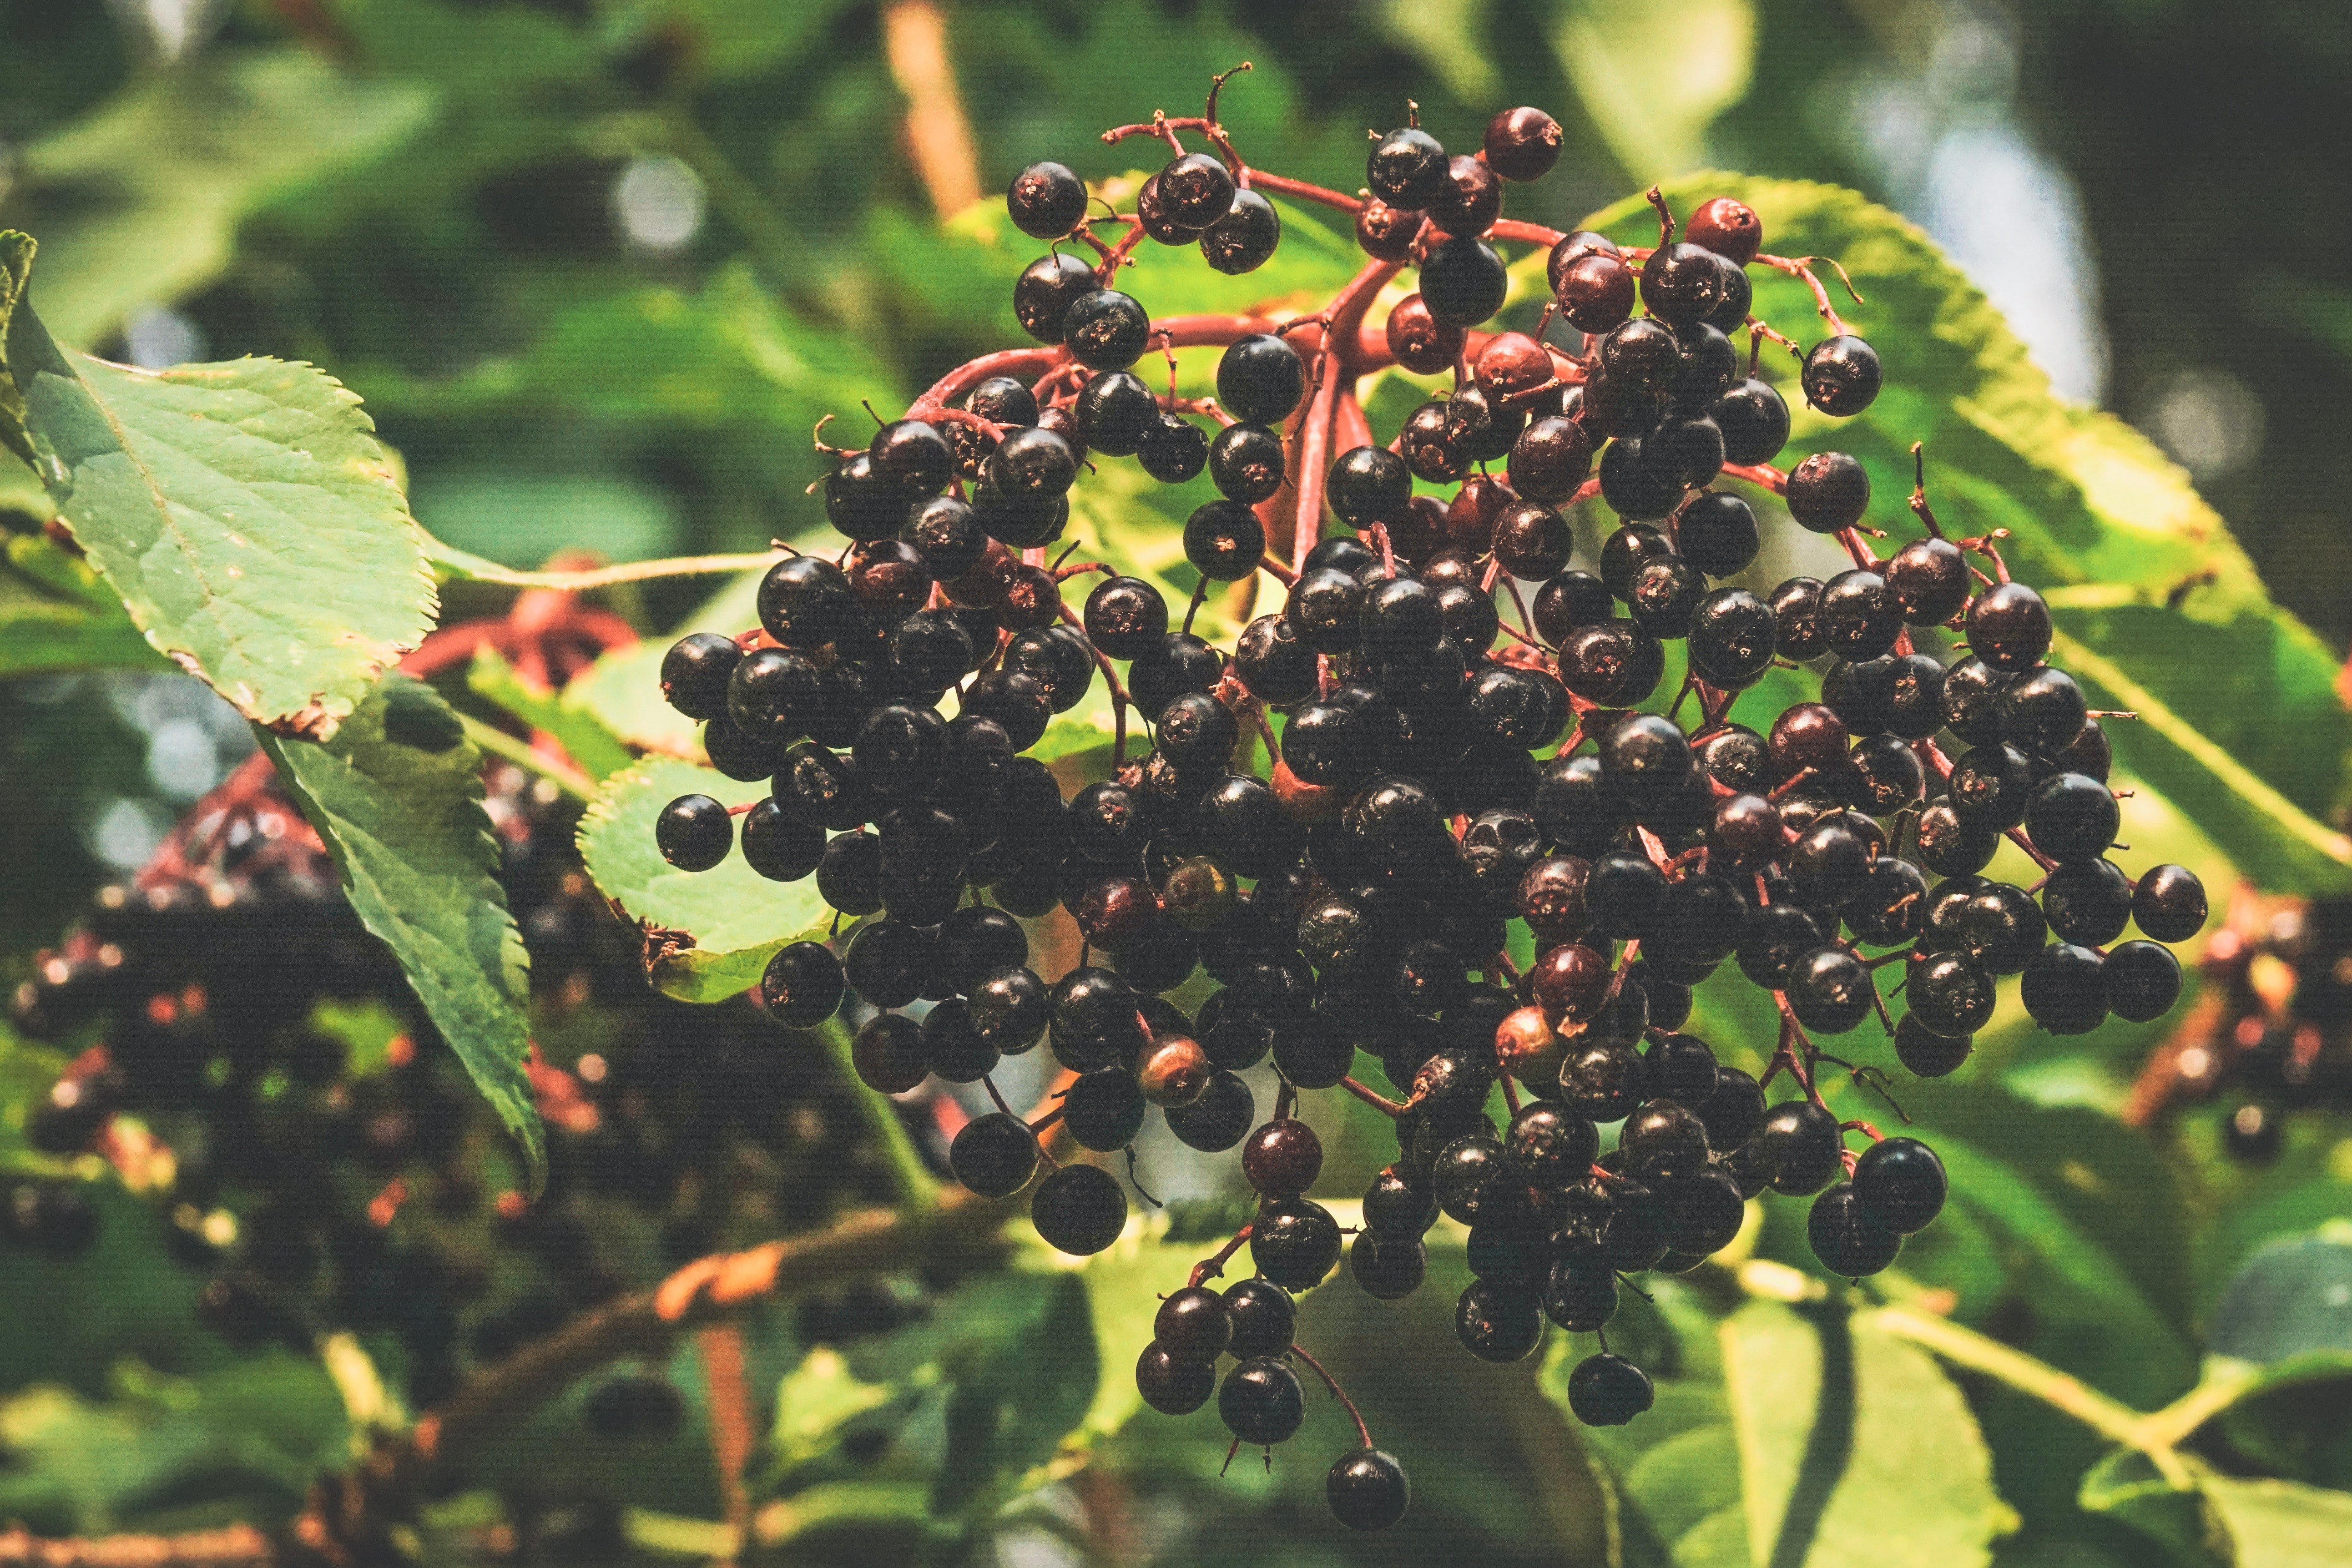
flower, plant, elderberry, grape, flowering plant, leaf, zante currant, grapevine family, aristotelia chilensis, vitis, berry, seedless fruit, currant, food, fruit